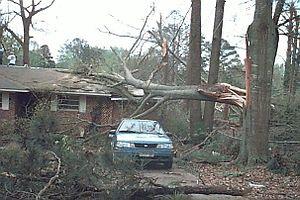
L’échelle de Fujita, également connue sous le nom d’échelle de Fujita-Pearson, est une échelle servant à classer les tornades par ordre de gravité, en fonction des dégâts qu'elles occasionnent. Elle a été élaborée en 1971 par Ted Fujita de l'Université de Chicago, qui était à l'époque l'expert le plus renommé dans le domaine, en collaboration avec le météorologue Allen Pearson, chef du National Severe Storms Forecast Center aux États-Unis. Elle fut immédiatement adoptée par la communauté scientifique et météorologique. Elle fut cependant remplacée en 2007 par l'échelle de Fujita améliorée qui fut adoptée pour pallier certaines incertitudes de l'originale.